Braham Stevens

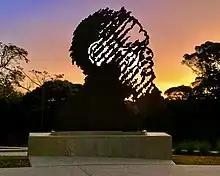
Bama-ngay Ancestral Elder, 2021 - Reconciliation Rocks Cape York.

Relocating to Europe and London in the late 1980s, Stevens was an active participant in the vibrant West End art and music collective subculture.